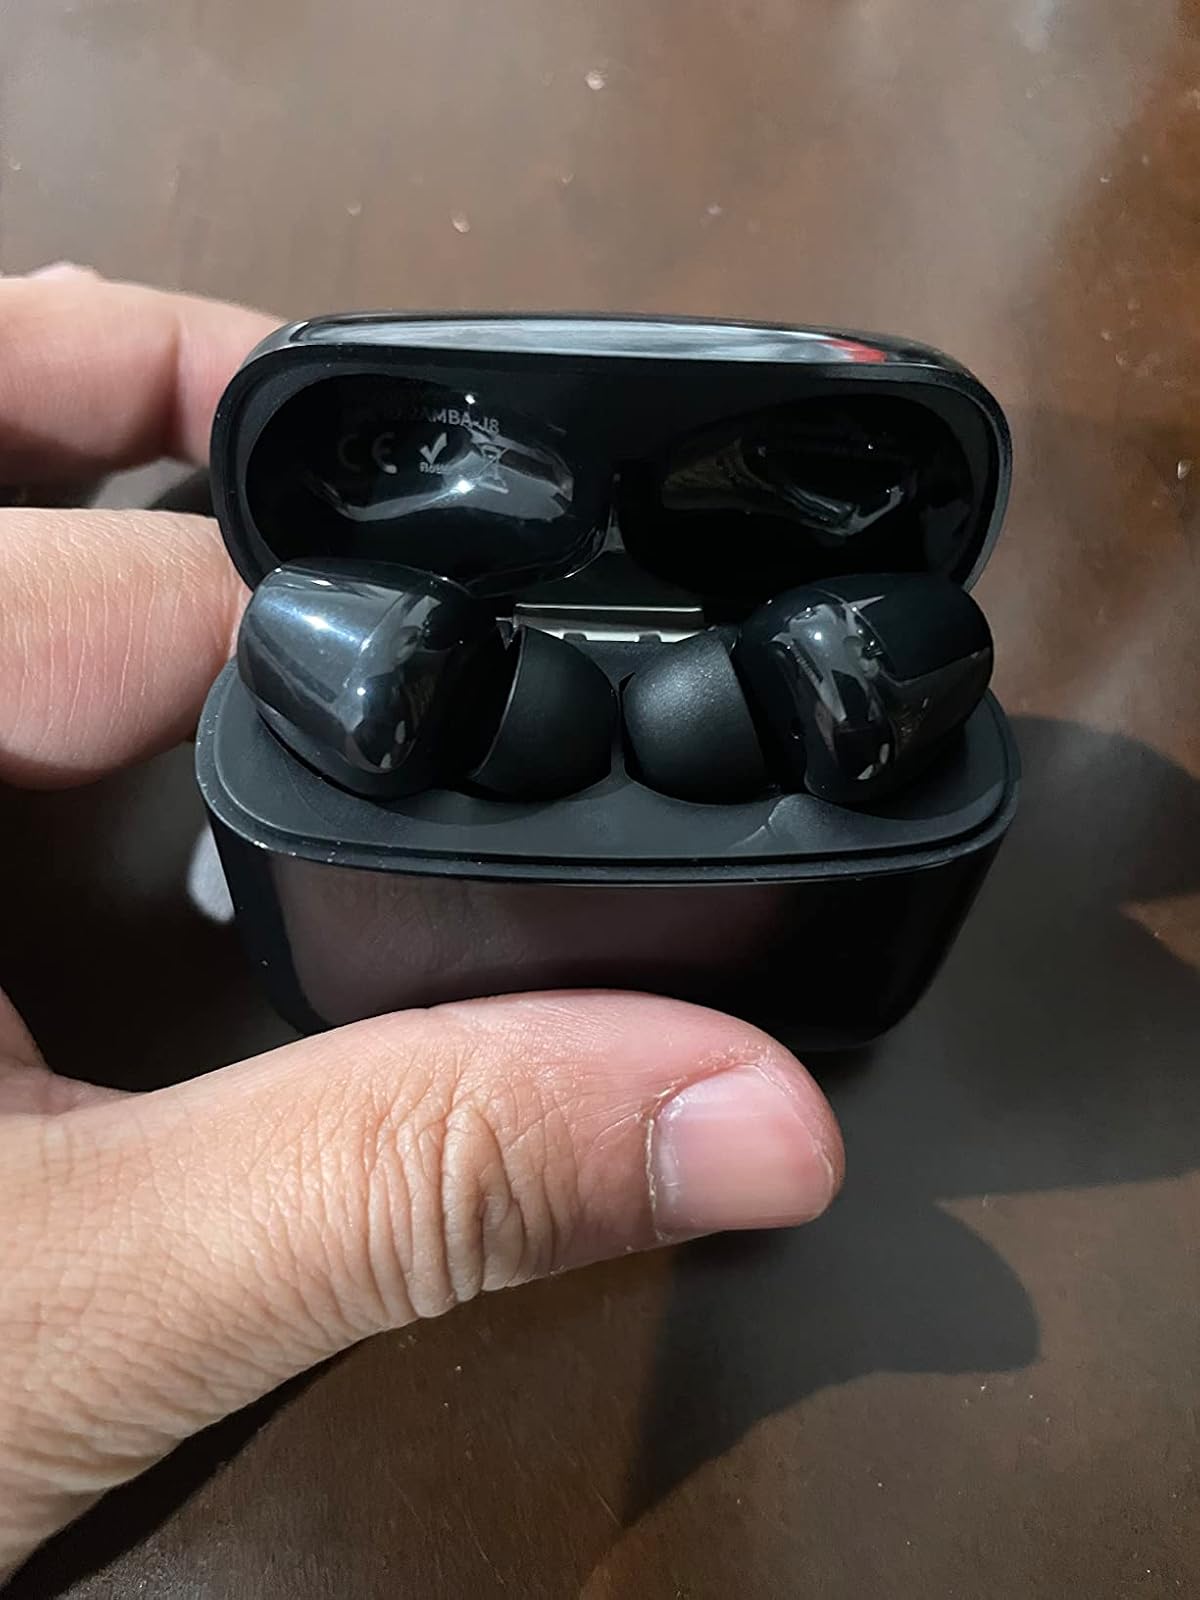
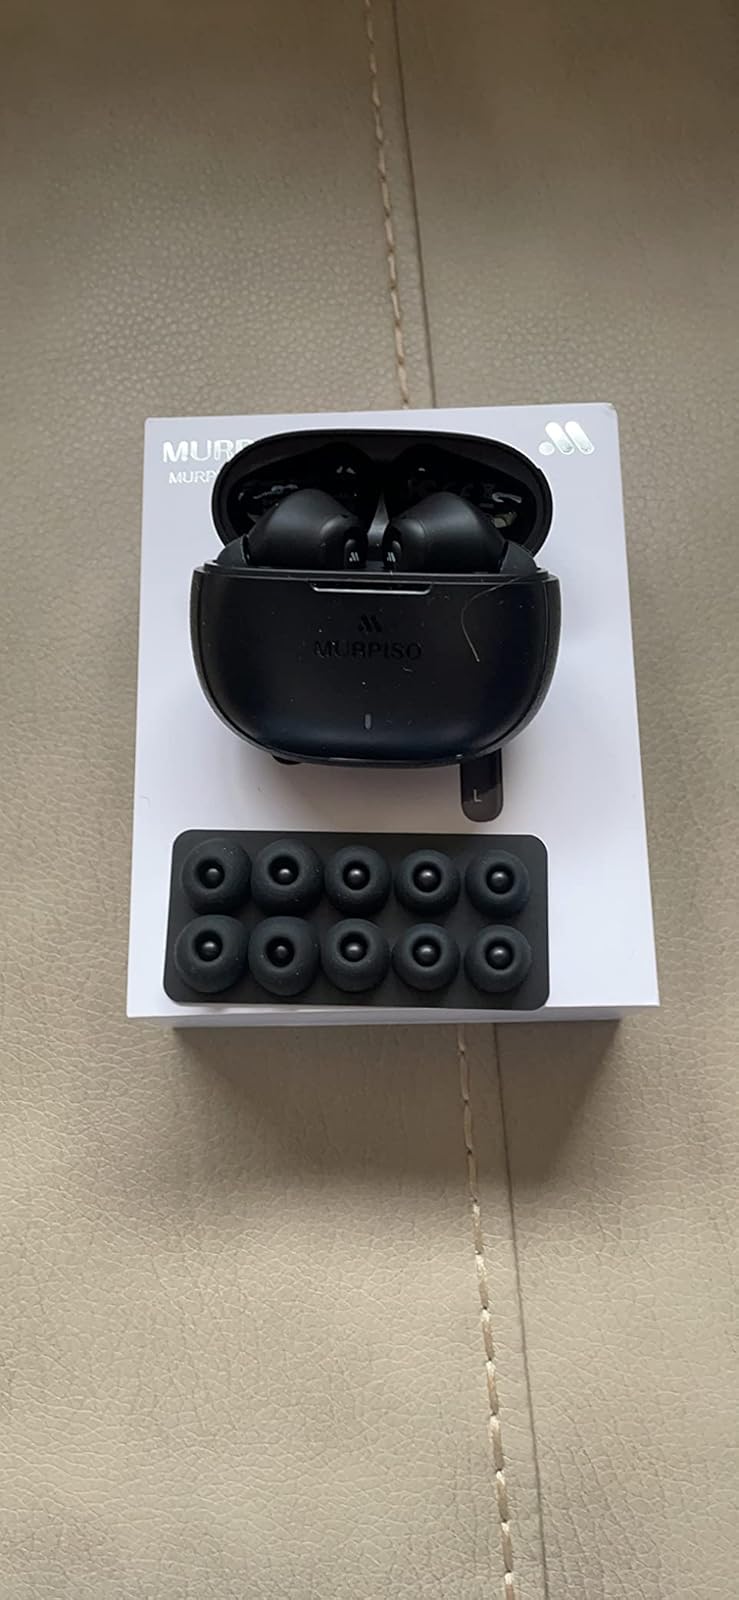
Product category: earbuds
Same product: no